Volcanic history of the Northern Cordilleran Volcanic Province

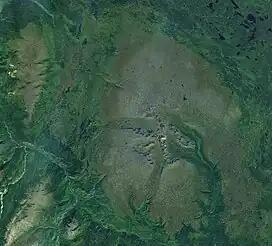
Heart Peaks in the upper-left corner and the central and largest, is the treeless plateau of the Level Mountain shield volcano whose stratovolcano and domes are etched out by a light snowfall. Intermontane lowland lakes are shown as irregular dark blue patches.

Just northwest of Level Mountain, the Heart Peaks shield volcano rises with a topographic prominence of above the Nahlin Plateau with rhyolitic lava domes capping its summit. Heart Peaks is made of flat-lying basaltic and trachybasaltic lava flows and pyroclastic rocks. The most recent eruption at the shield is of dominantly Pleistocene age and late-stage Holocene activity is uncertain.